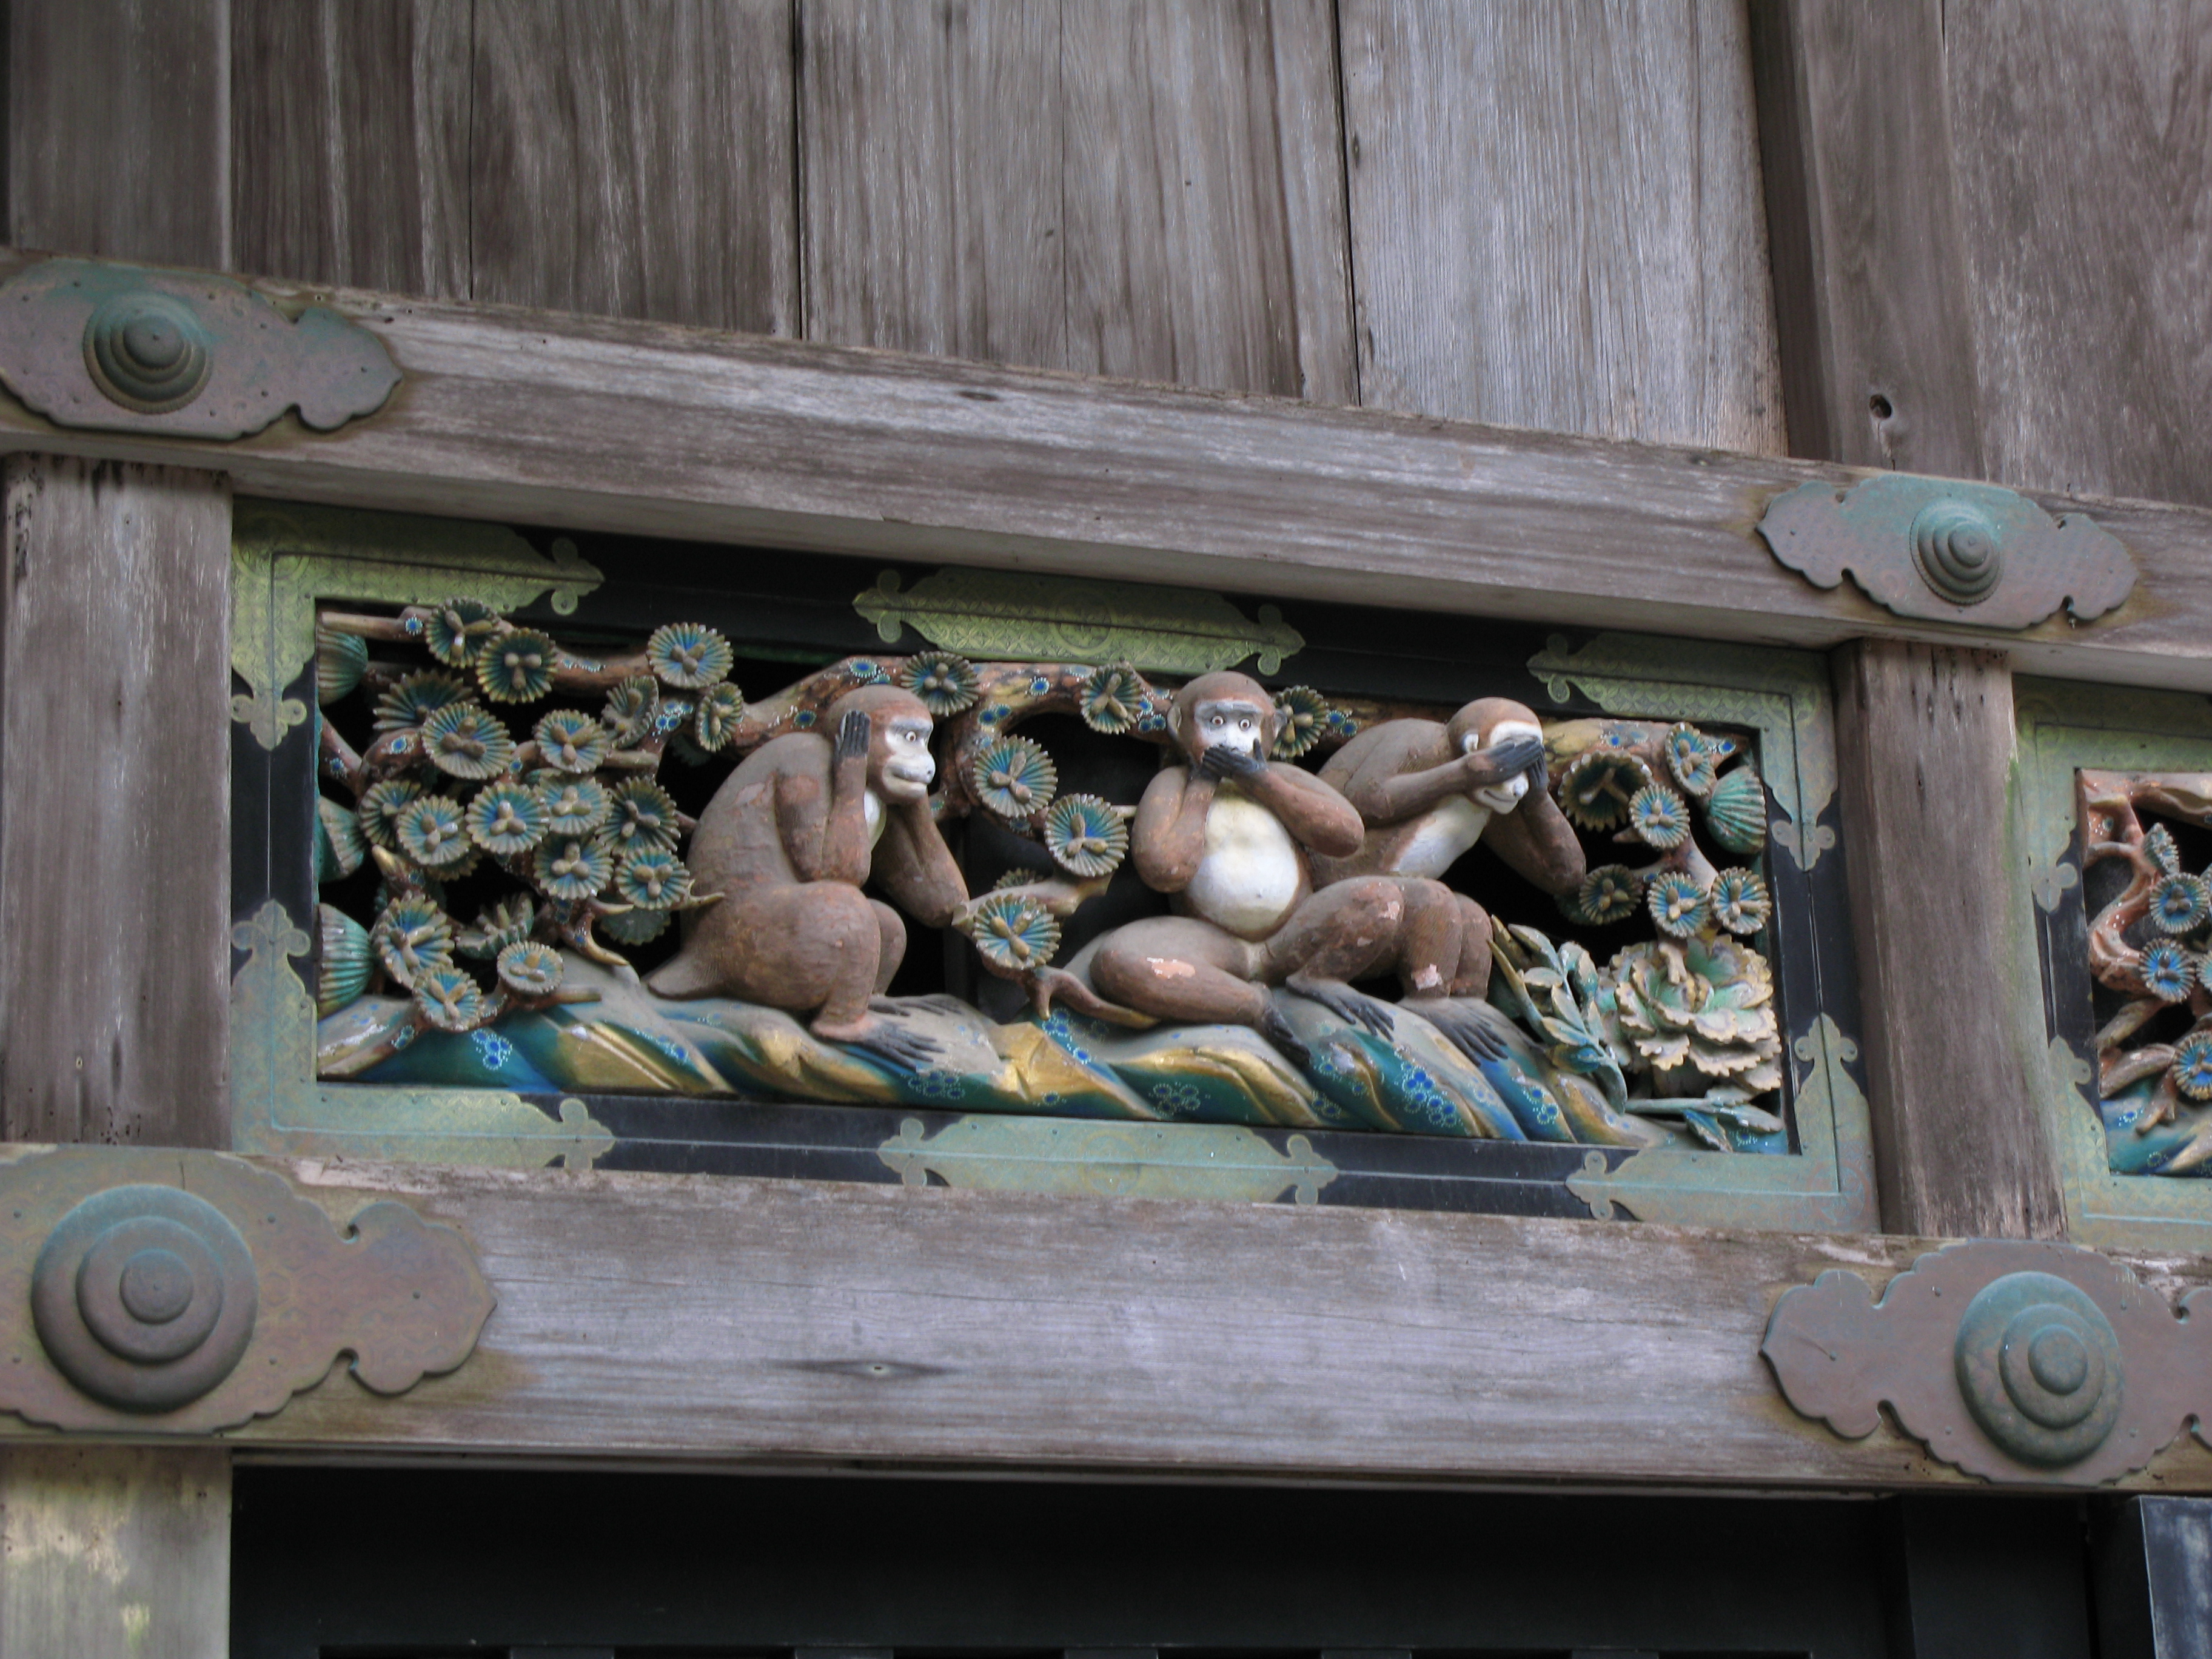
architecture, wood, window, high, sculpture, art, temple, shrine, nikko, hires, heritage, carving, hi, res, powershotg7, toushogu, canong7 world